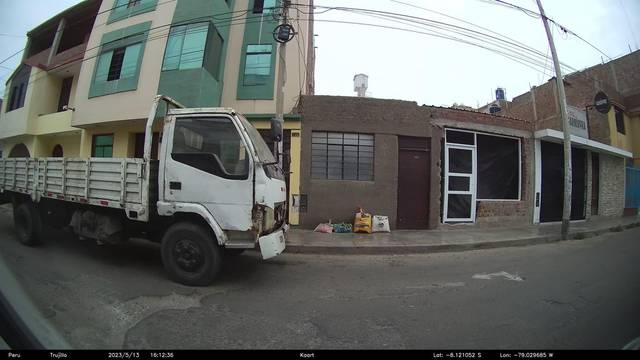
Region: Peru
Coordinates: -8.121, -79.03